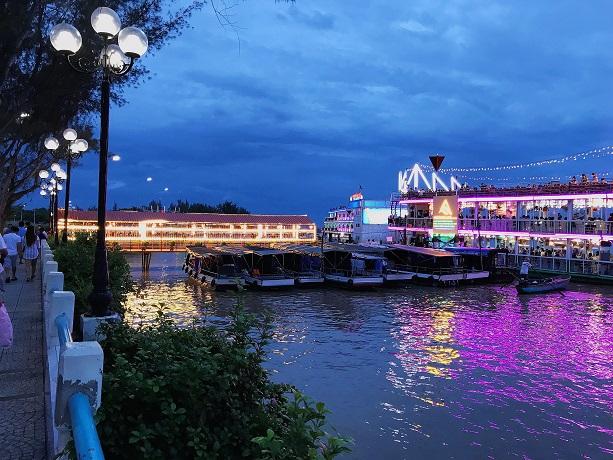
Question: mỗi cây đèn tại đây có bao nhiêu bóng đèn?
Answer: mỗi cây đèn tại đây có bốn bóng đèn